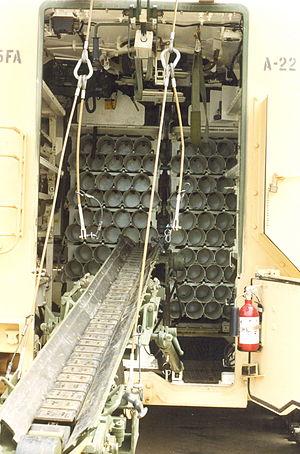
Le M992 est un tracteur d'artillerie et de logistique en munitions pour le canon automoteur M109 et dérivé de celui-ci pour son châssis mais sans tourelle, légèrement plus ample en volume.